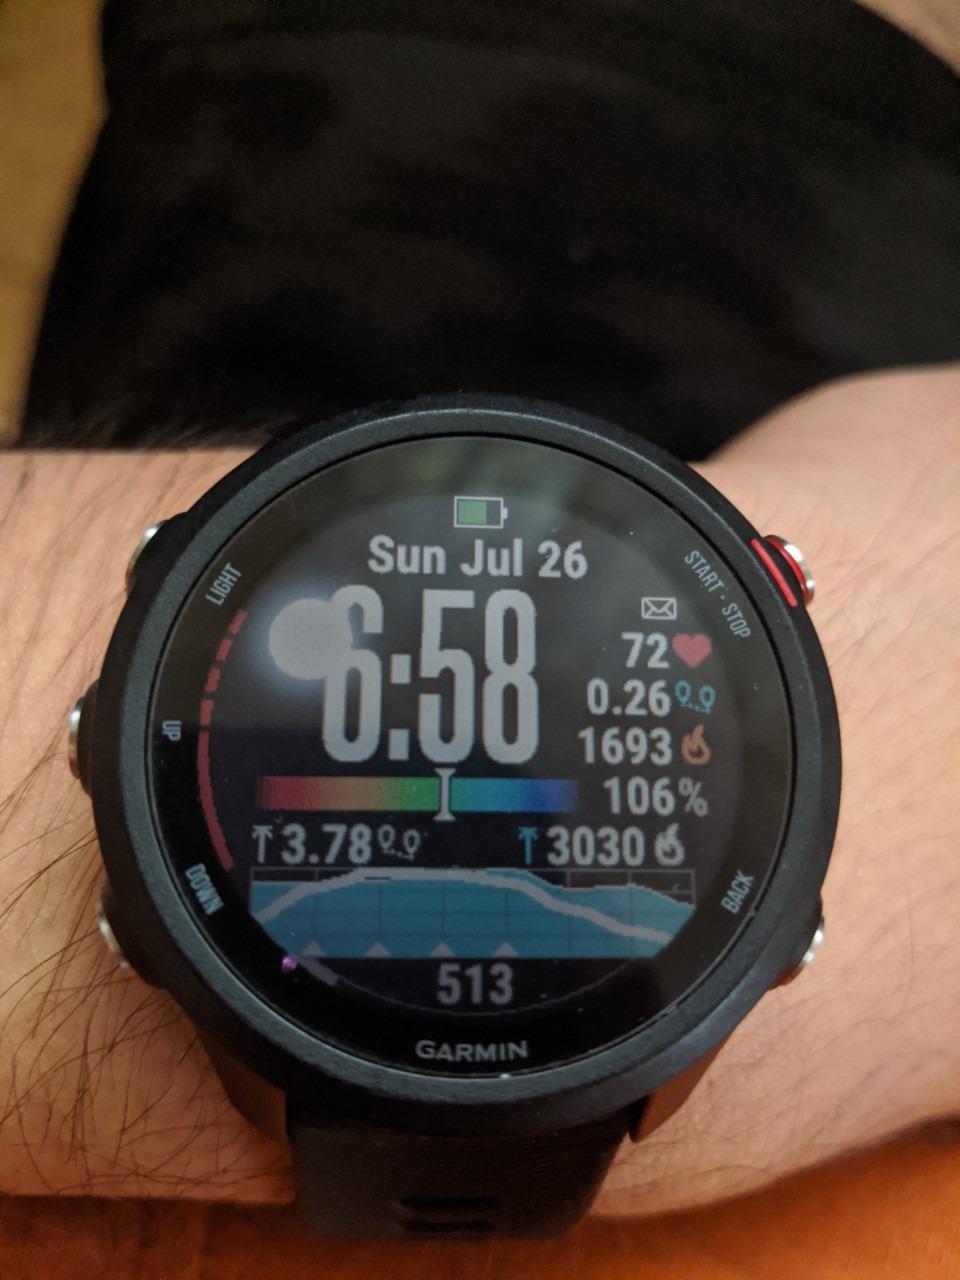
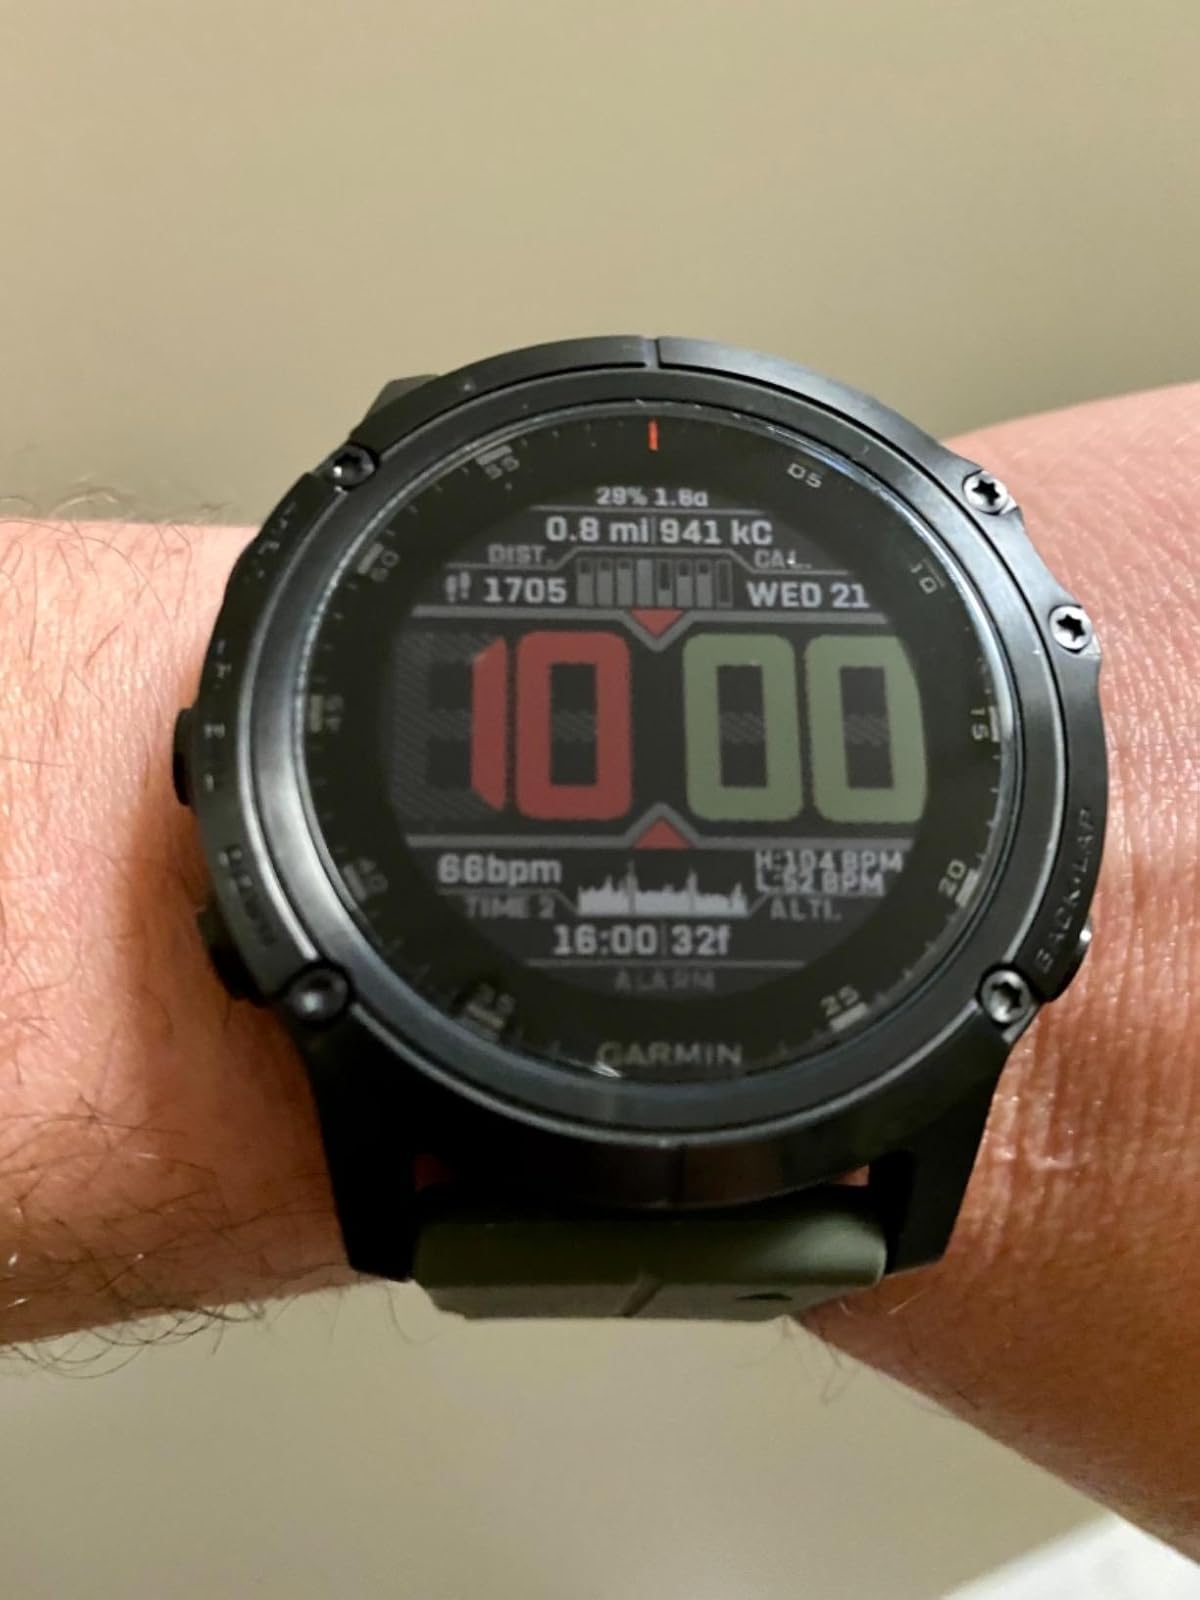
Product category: smartwatch
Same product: no